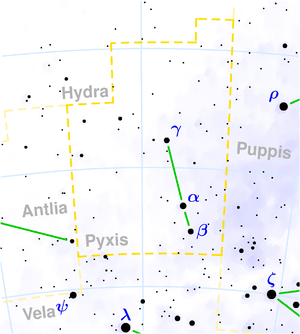
Kompasset
Stjernebilledet Kompasset (Pyxis).
Kompasset er et stjernebillede på den sydlige himmelkugle.